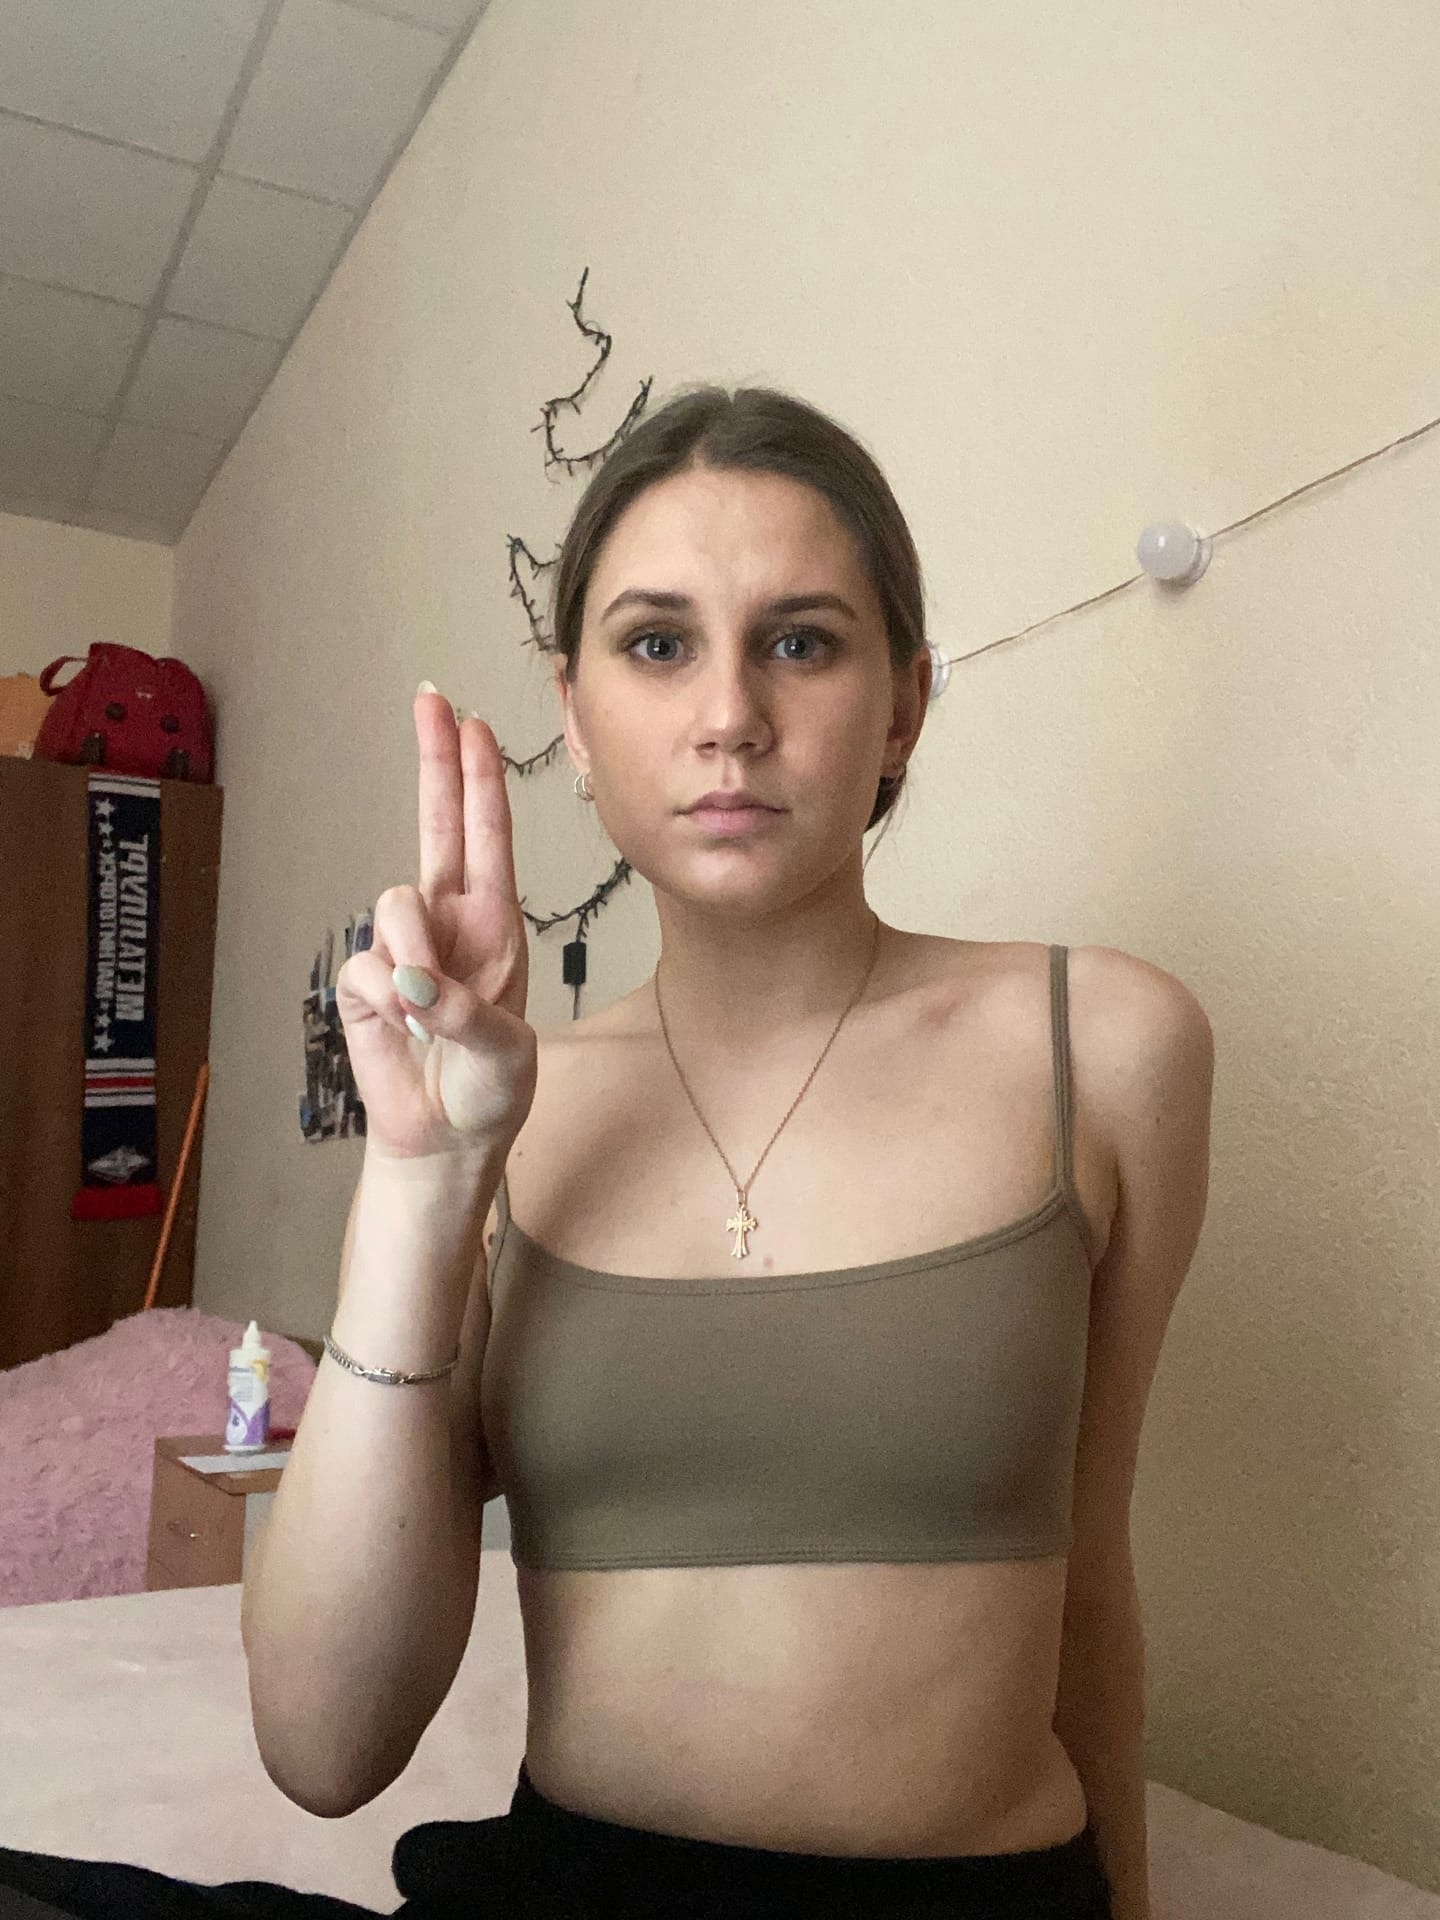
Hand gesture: two_up